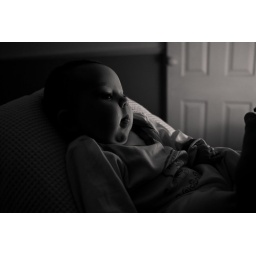
Willow on the bed with us at about 7am. Gently lit by the 12W lamp with a muslin cloth over it.